List of non-marine molluscs of Somalia

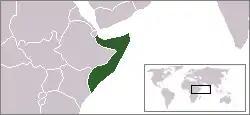
Location of Somalia

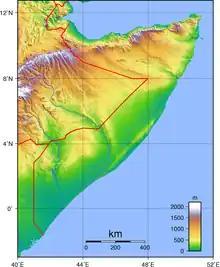
topography of Somalia

The non-marine molluscs of Somalia are a part of the molluscan fauna of Somalia (wildlife of Somalia).